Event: Nepal Earthquake
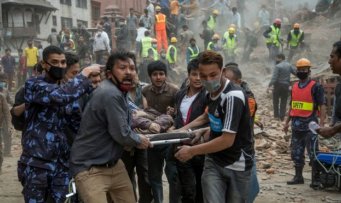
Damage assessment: damage